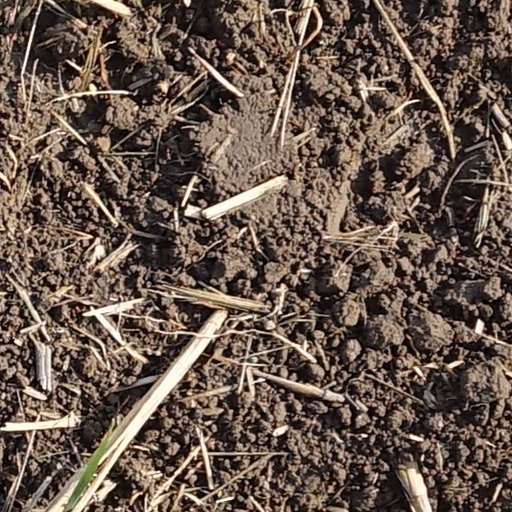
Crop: wheat